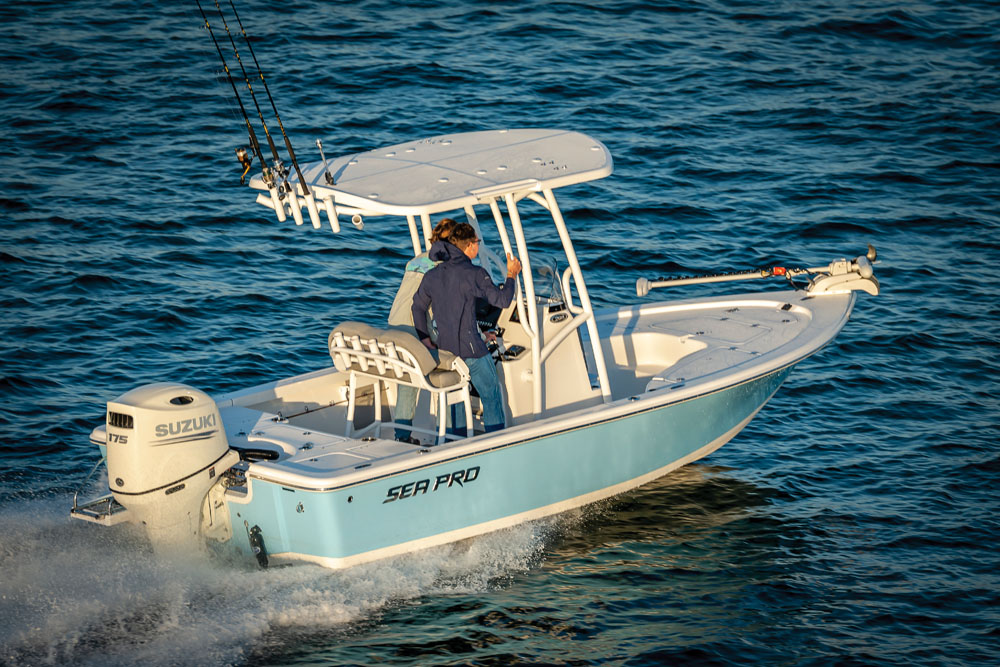
Vehicle type: Ships